Aquae Arnemetiae

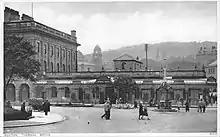
Buxton Thermal Baths in early 20th-century

Aquae Arnemetiae was a small town in the Roman province of Britannia. The settlement was based around its natural warm springs. The Roman occupation ran from around 75 AD to 410 AD. Today it is the town of Buxton, Derbyshire in England.